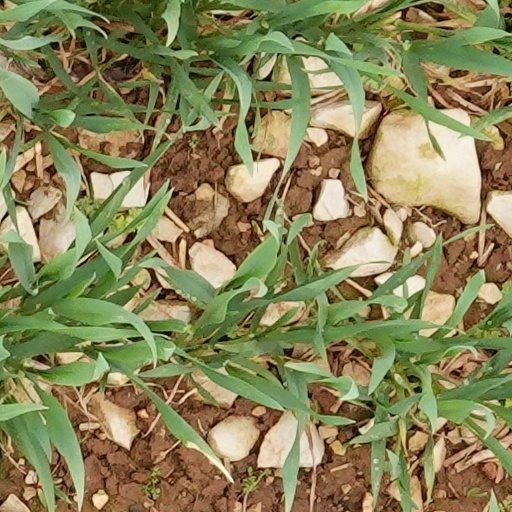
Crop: wheat